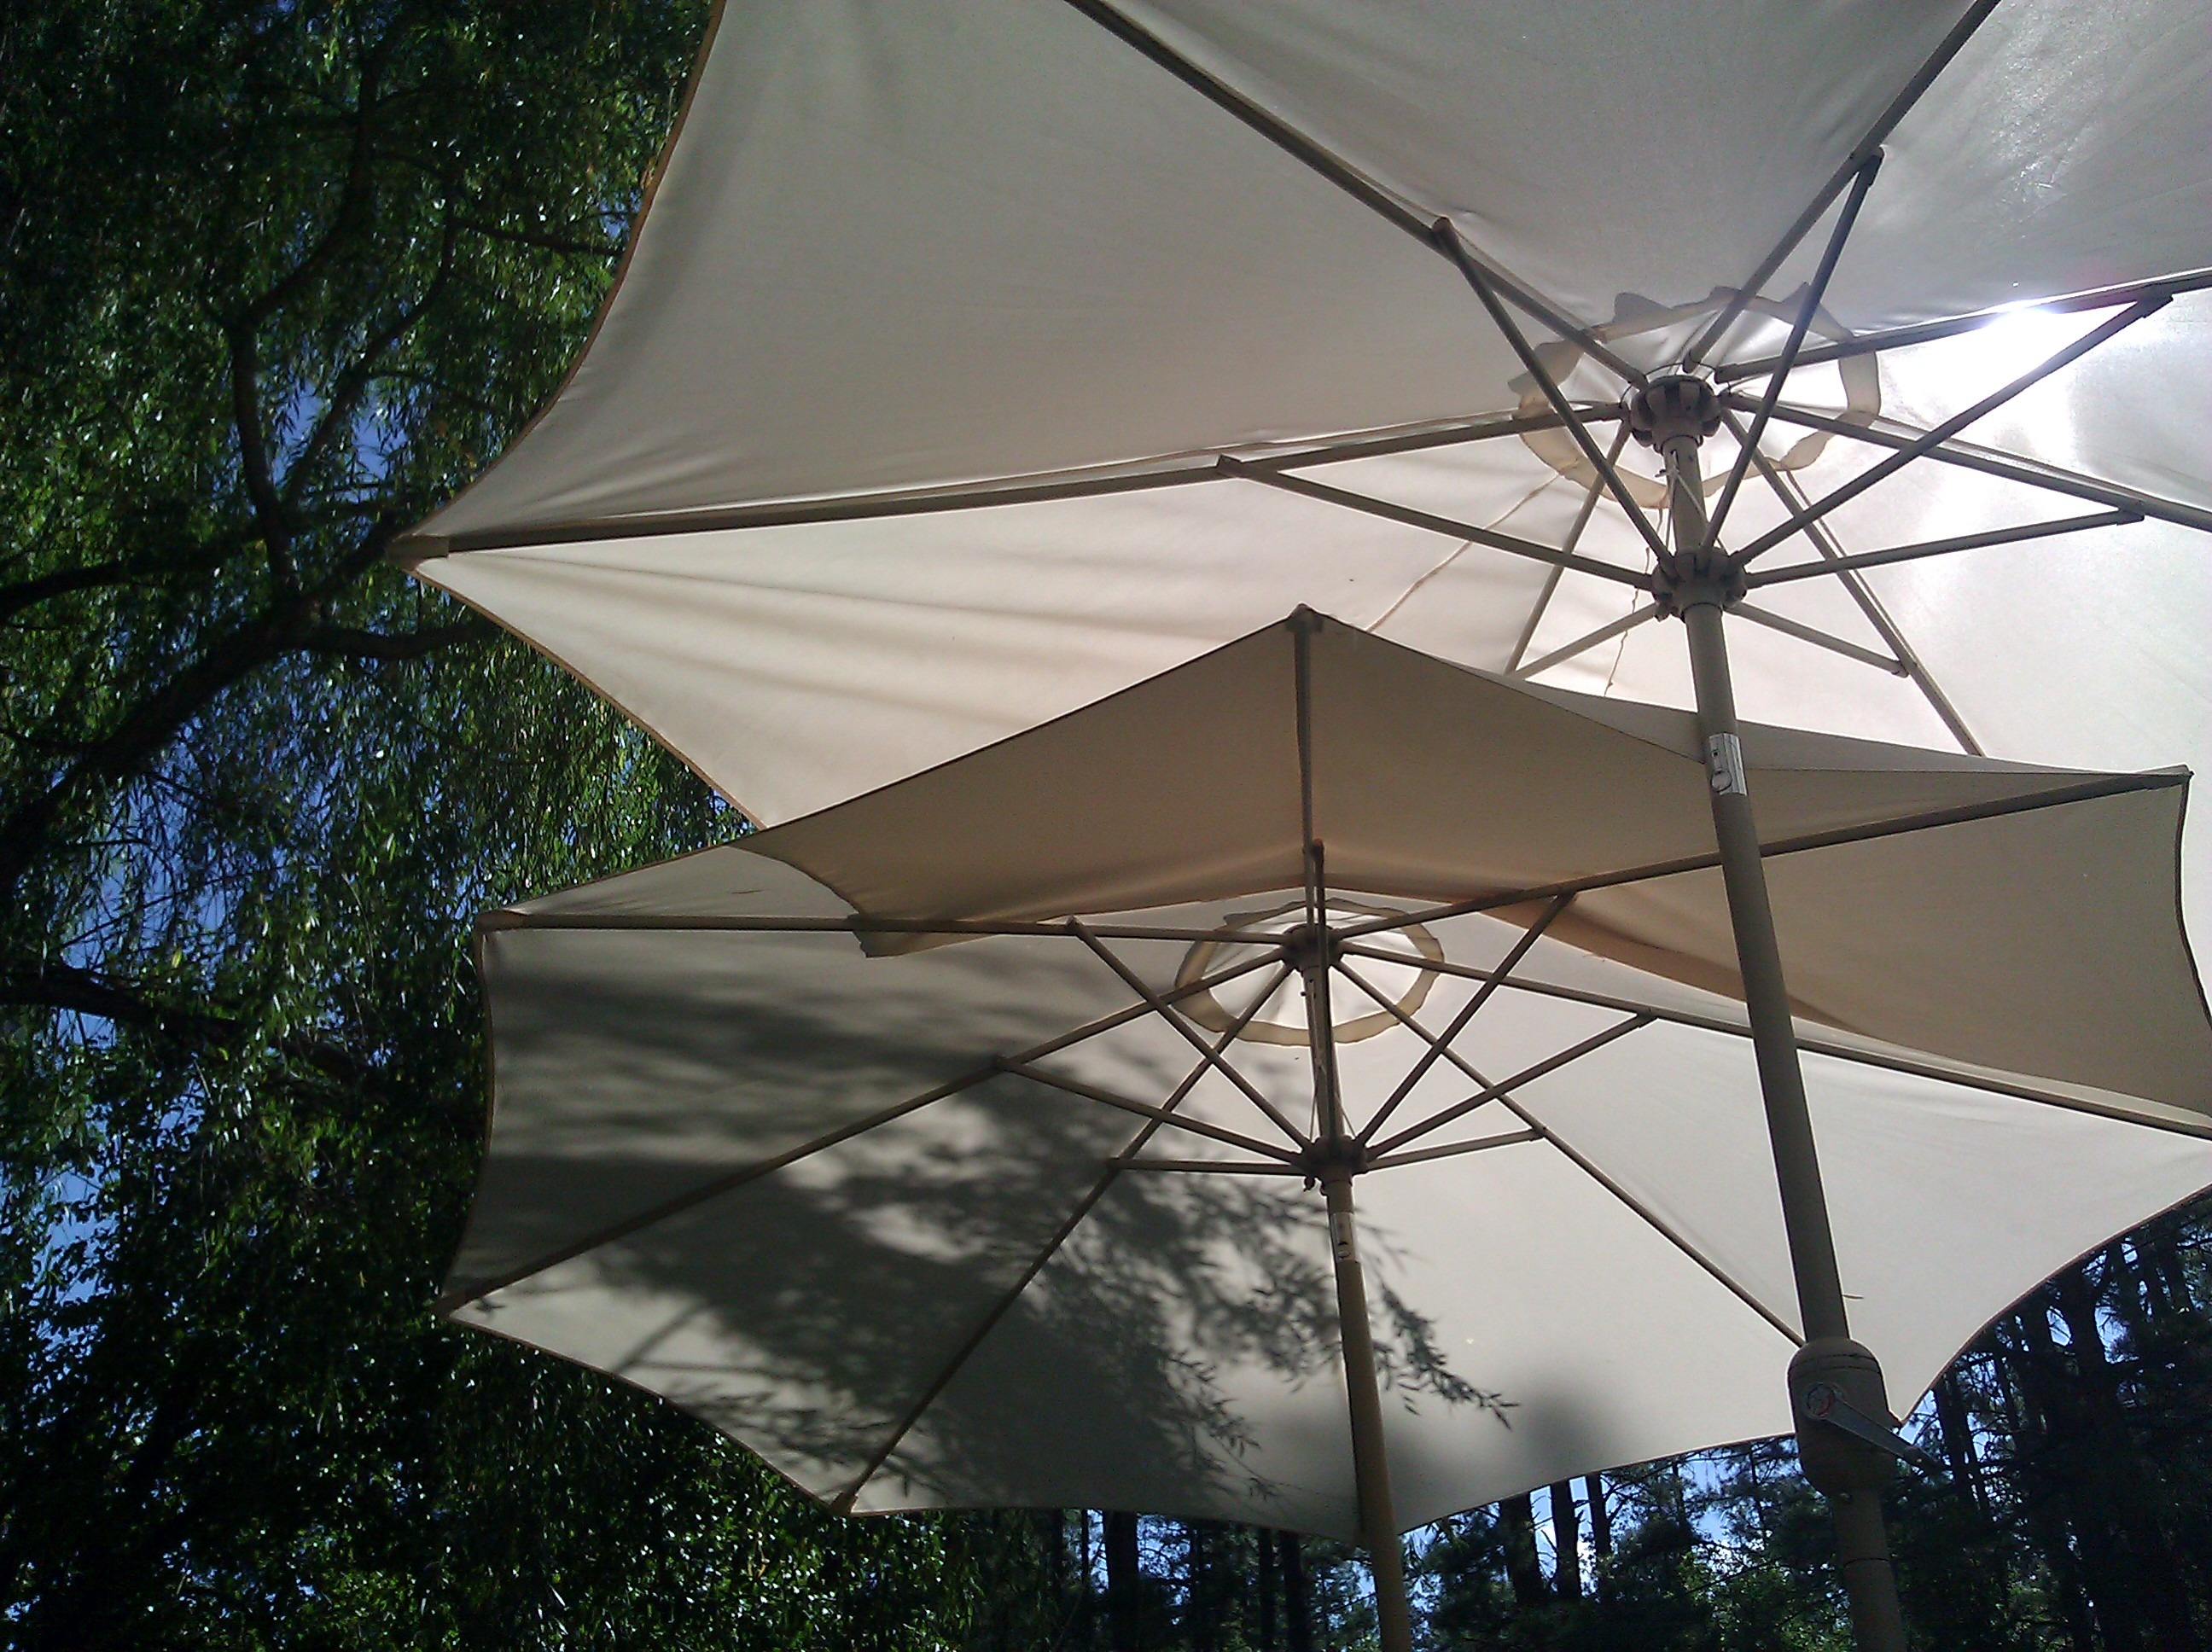
open, sun, sunlight, shade, dry, canopy, umbrella, tent, shelter, umbrellas, parasol, dome, protection, cover, protect, safe, covering, daylighting, fashion accessory, outdoor structure